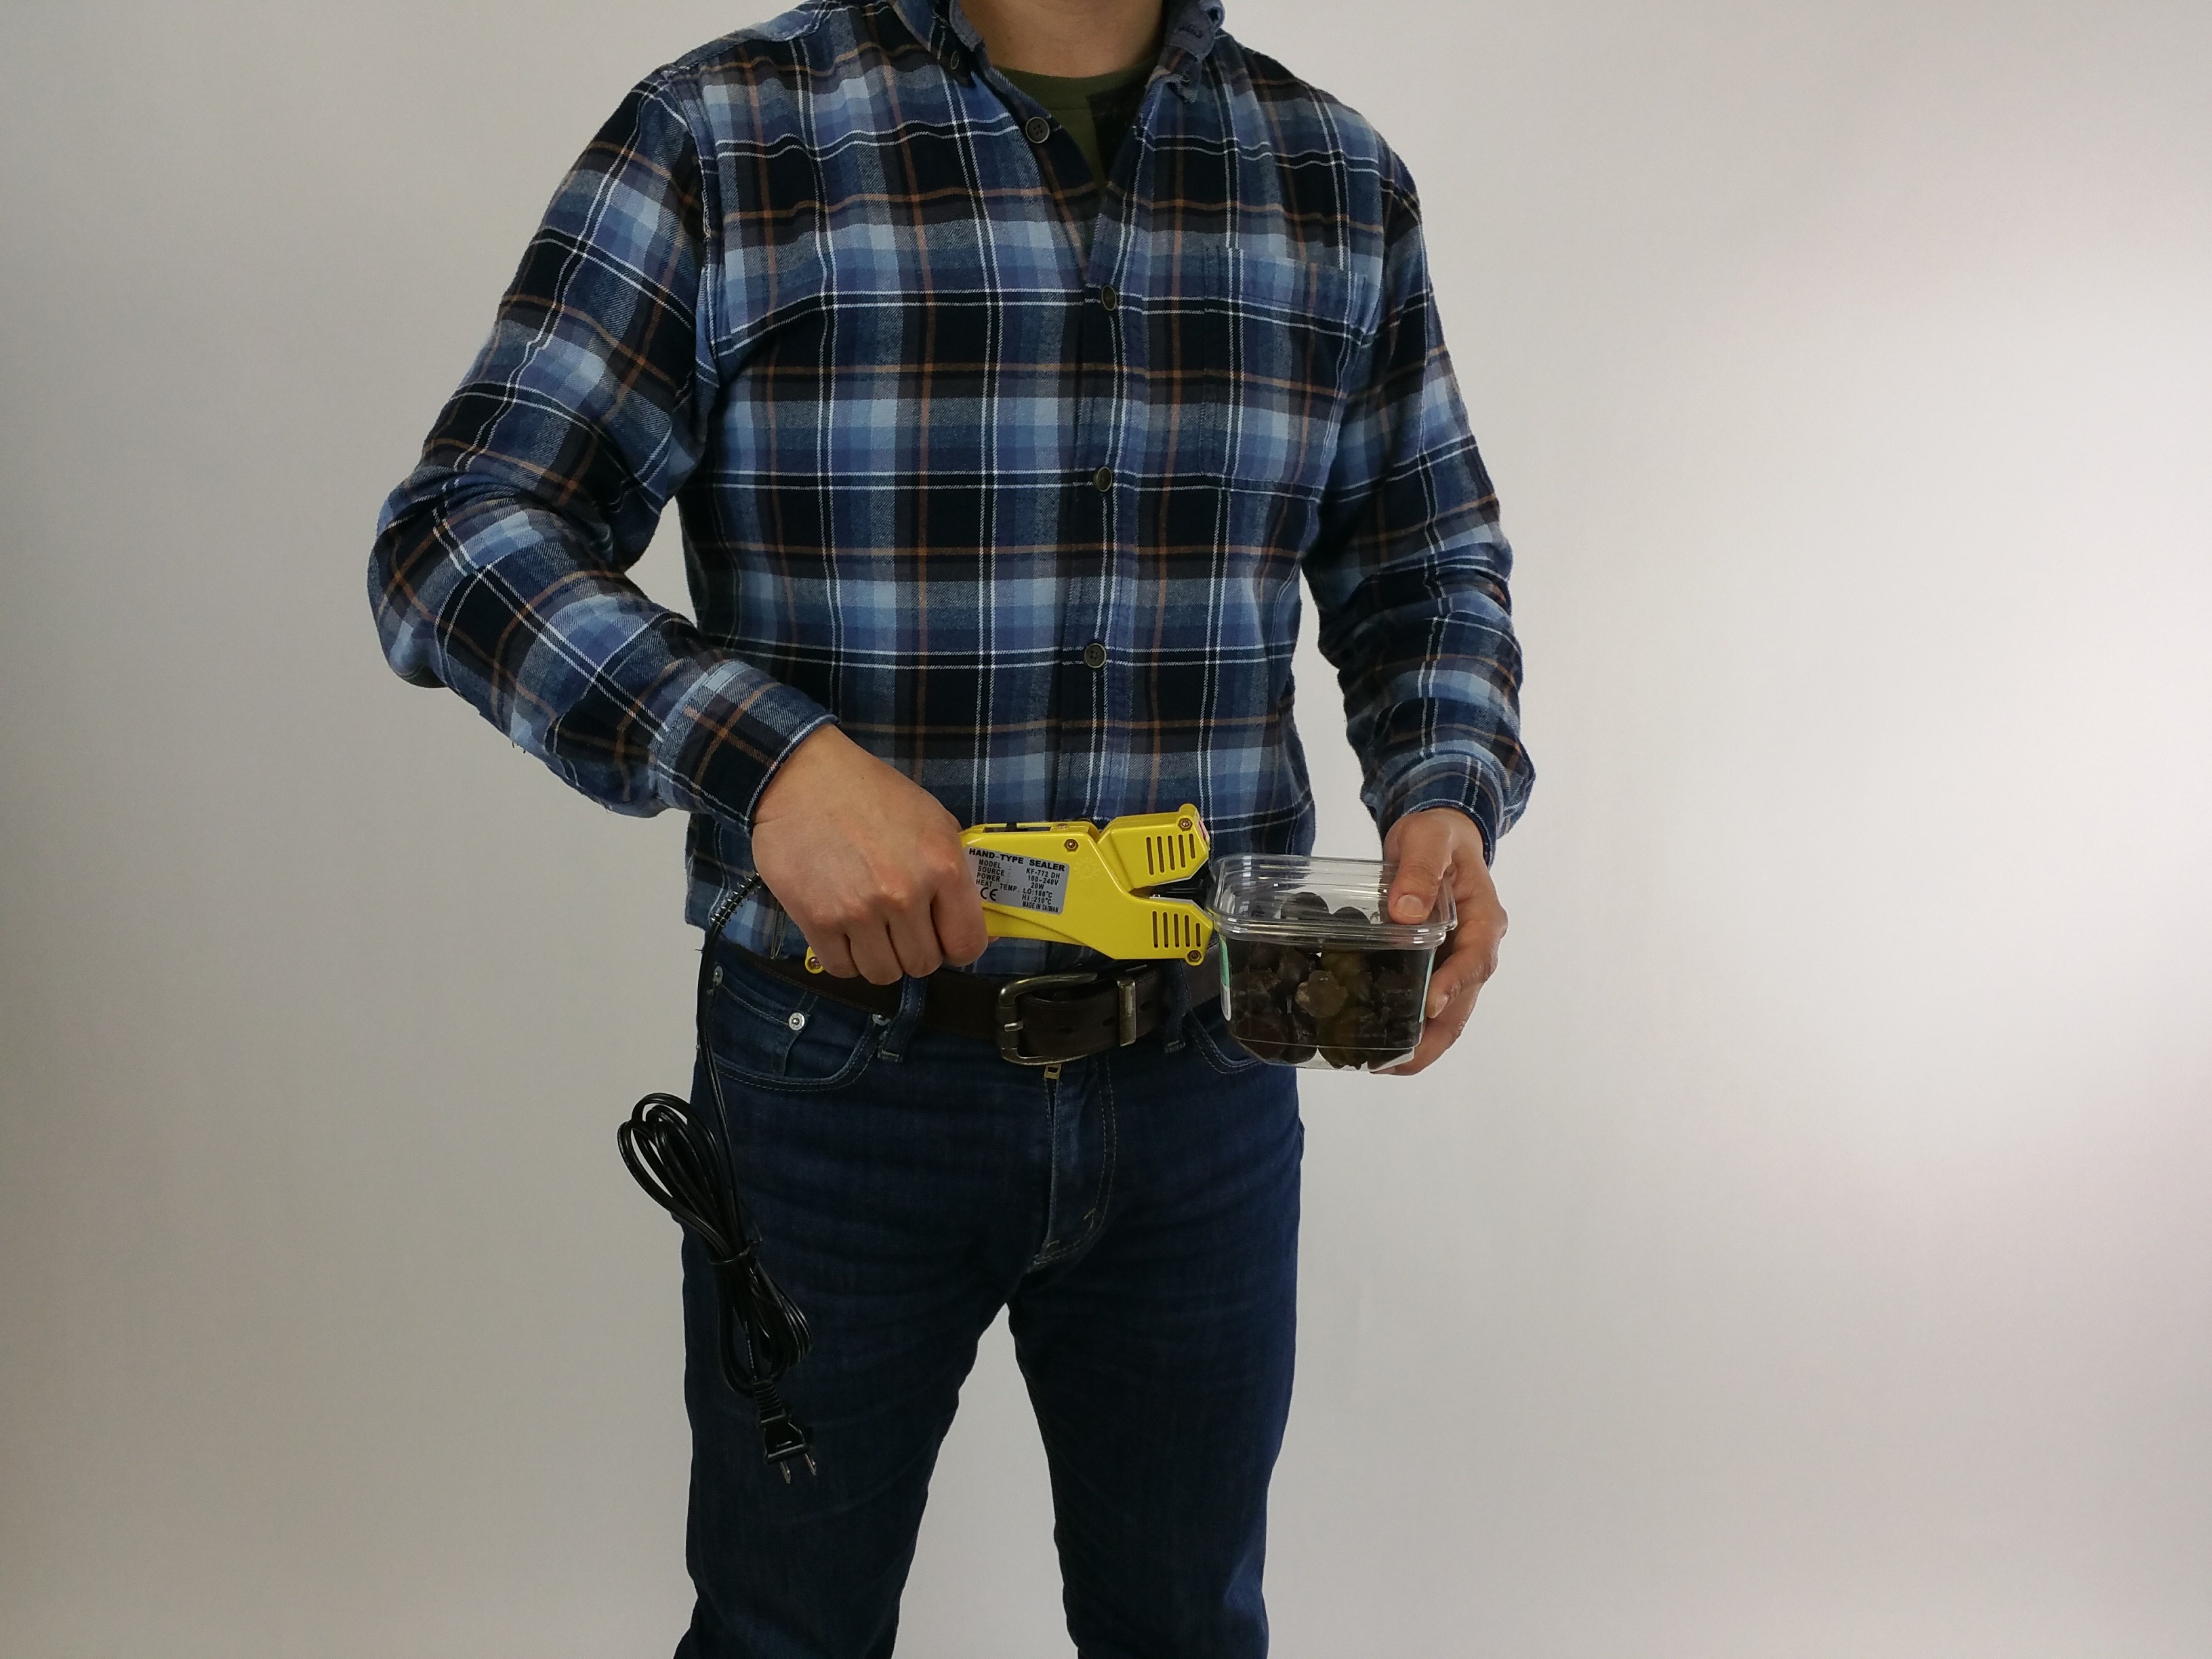
man, plastic, tool, pattern, jeans, spring, box, clothing, plaid, outerwear, heat, denim, textile, design, pocket, sleeve, photo shoot, t shirt, clamshell, sealer